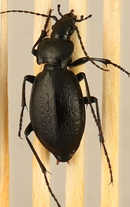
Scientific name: Carabus taedatus
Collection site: Niwot Ridge NEON (NIWO), plot NIWO_013